Hjúki and Bil

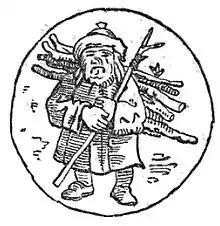
A 19th century drawing of "The Man in the Moon" from folklore in areas of Germanic Europe

As the two are otherwise unattested outside Snorri's "Prose Edda", suggestions have been made that Hjúki and Bil may have been of minor mythic significance, or that they were made up outright by Snorri, while Anne Holtsmark (1945) posits that Snorri may have known or had access to a now lost verse source wherein Hjúki and Bil personified the waxing and waning moon. Holtsmark further theorizes that Bil may have been a dís (a type of female deity).